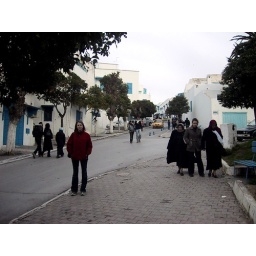
Kate on Sidi Bou's main drag, surrounded by orange trees